Monumental Sports Network

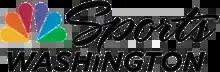
NBC Sports Washington logo from October 2017 to September 2023

Monumental Sports Network televises more than 500 live professional and collegiate sporting events per year. The network holds the exclusive regional cable television rights to the NHL's Washington Capitals and the NBA's Washington Wizards—airing all games that are not nationally exclusive—as well as the Washington Mystics of the WNBA. The network formerly held the television rights to the Virginia Destroyers of the United Football League, broadcasting the team's games from 2011 until the UFL folded in 2012. D.C. United previously had its games televised by CSN Mid-Atlantic from the team's first season in 1996 until 2015. after which the team signed a multi-year deal with Sinclair Broadcast Group–owned WJLA-TV and WJLA 24/7 News. The network then aired games again from 2020 until 2022 after which those games moved to Apple TV+.